Line 1 (Guangzhou Huangpu Tram)

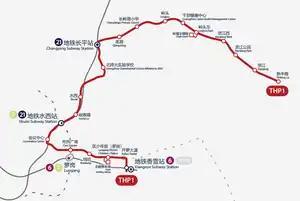
Map of Guangzhou Huangpu Tram Line 1

Guangzhou Huangpu Tram Line 1 is a tram line serving the Huangpu District of Guangzhou, operated by Guangzhou Trams. The initial section opened on 1 July 2020. The remaining section opened on 28 December 2020. It is in length with 20 stations, currently 19 stations are operational. It has connections with four Guangzhou Metro stations, Xiangxue, Shuixi, Luogang and Changping.